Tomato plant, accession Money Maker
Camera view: horizontal (90 deg, fisheye); turntable rotation: 180 degrees
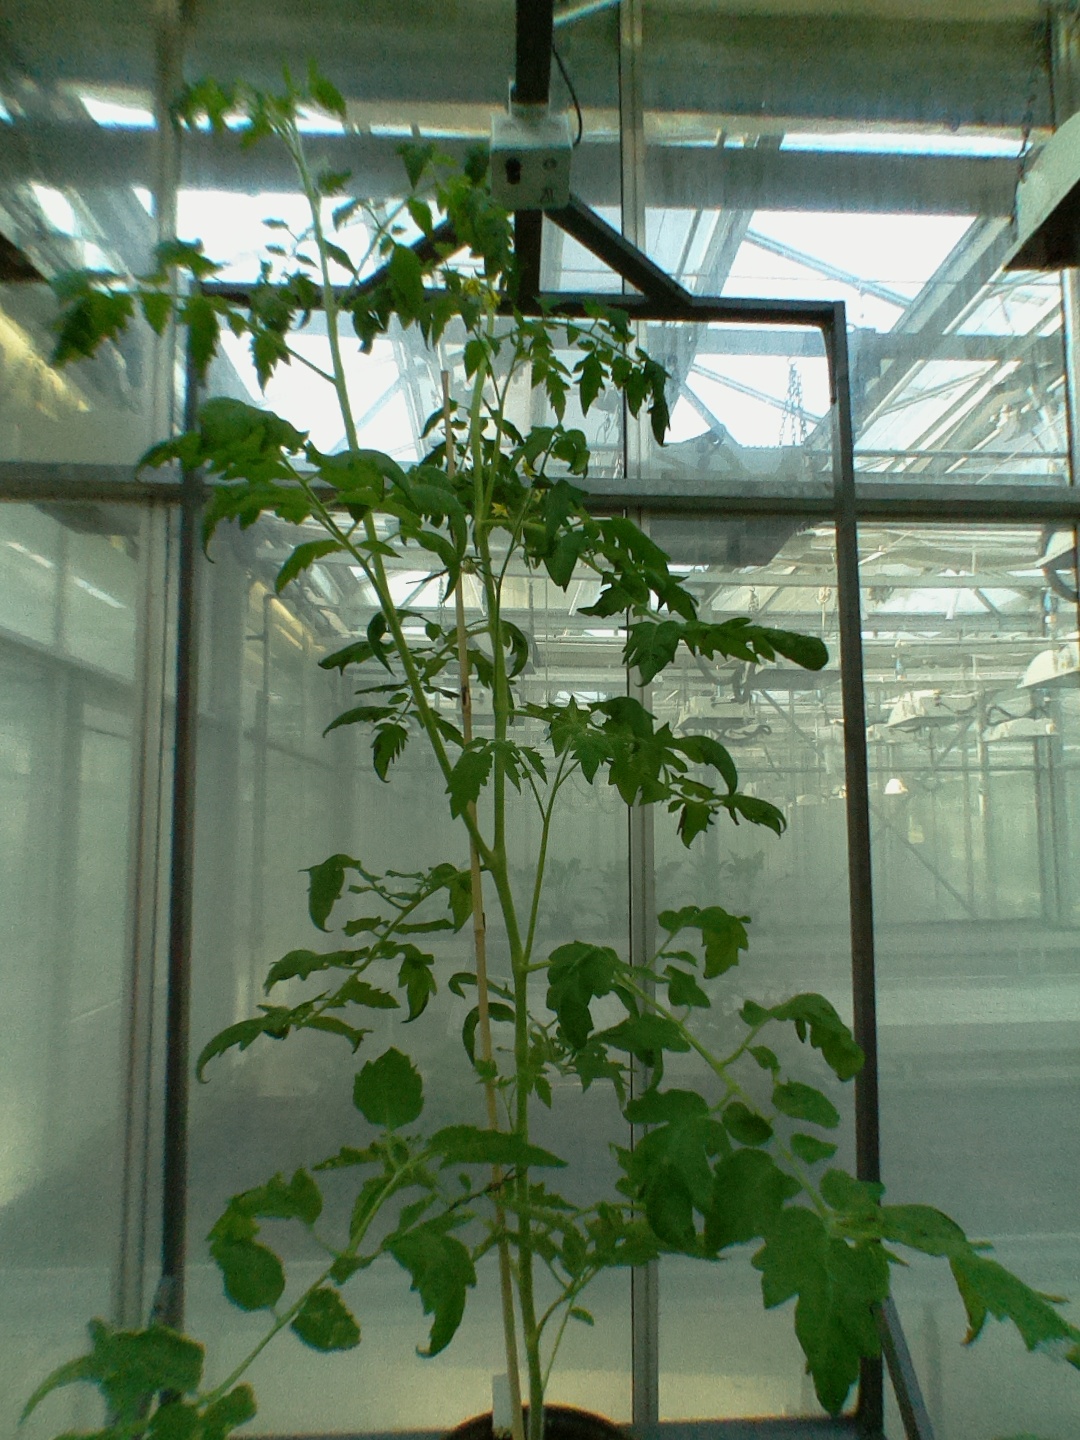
BBCH growth stage 70: Fruits at the main stem or branches visibles